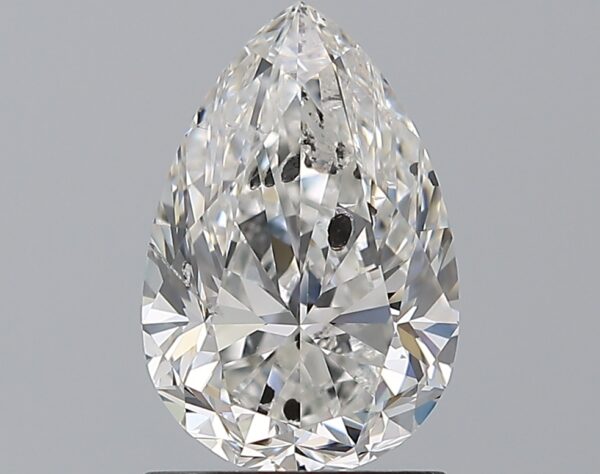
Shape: pear
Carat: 1.5
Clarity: SI2
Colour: E
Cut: VG
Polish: EX
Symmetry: VG
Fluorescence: ST
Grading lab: HRD
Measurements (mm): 9.37 x 6.21 x 4.04